1988–89 New Jersey Nets season

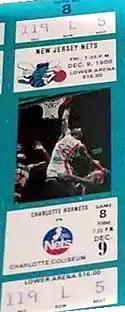
A ticket for a December 1988 game between the Nets and the Charlotte Hornets.

The 1988–89 New Jersey Nets season was the Nets' 13th season in the National Basketball Association, and eighth season in East Rutherford, New Jersey. The Nets received the fourth overall pick in the 1988 NBA draft, and selected small forward Chris Morris from the University of Auburn. During the off-season, the Nets acquired Walter Berry from the San Antonio Spurs, and acquired Mike McGee from the Sacramento Kings. Before the start of the regular season, the team acquired Joe Barry Carroll and Lester Conner from the Houston Rockets. However, Berry was later on released to free agency after 29 games with the Nets, and signed with the Rockets midway through the season.